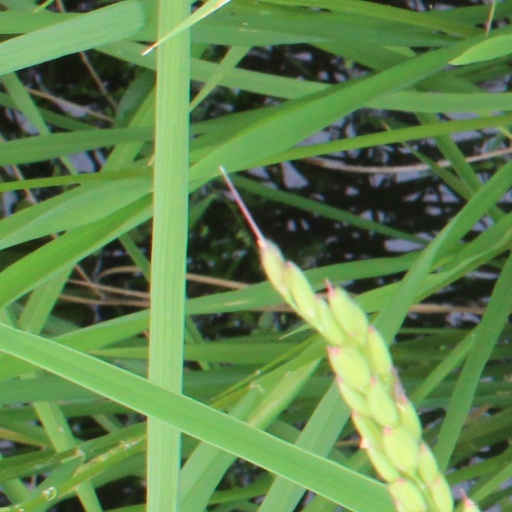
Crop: rice